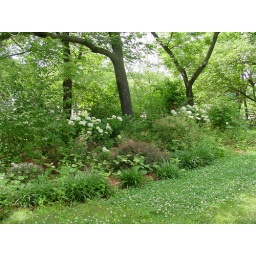
Additional flower beds in back yard.